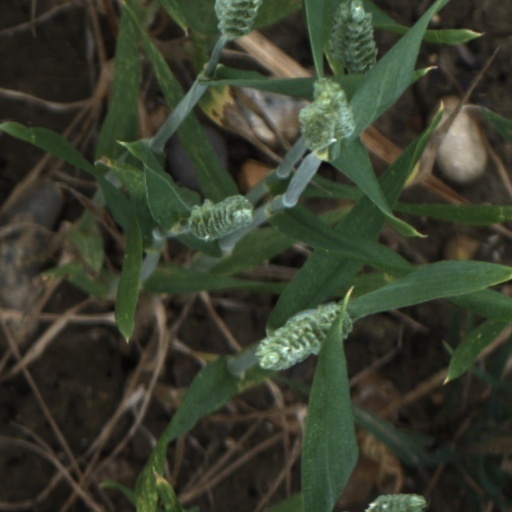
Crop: wheat